Nile Kinnick

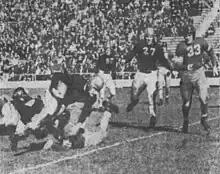
Hawkeye halfback Nile Kinnick breaks through the line during the September 30, 1939, game against South Dakota.

Before the 1939 season, Kinnick wrote, "For three years, nay for fifteen years, I have been preparing for this last year of football. I anticipate becoming the roughest, toughest all-around back yet to hit this conference." He also wrote, "I'm looking forward to showing Anderson what a real football player looks like – so hold your hats."